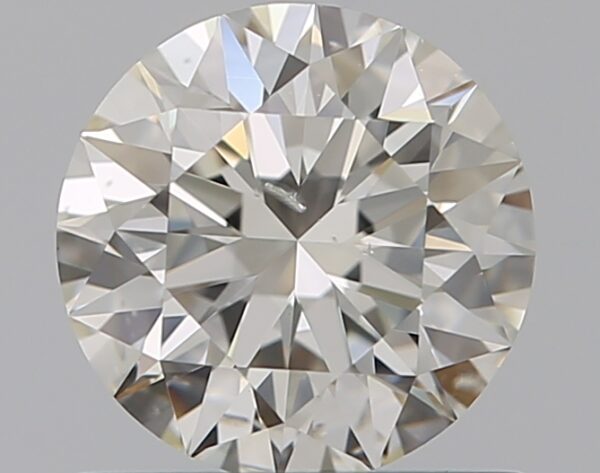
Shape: round
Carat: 0.75
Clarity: SI1
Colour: I
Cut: EX
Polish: EX
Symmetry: EX
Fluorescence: N
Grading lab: GIA
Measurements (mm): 5.79 x 5.82 x 3.64